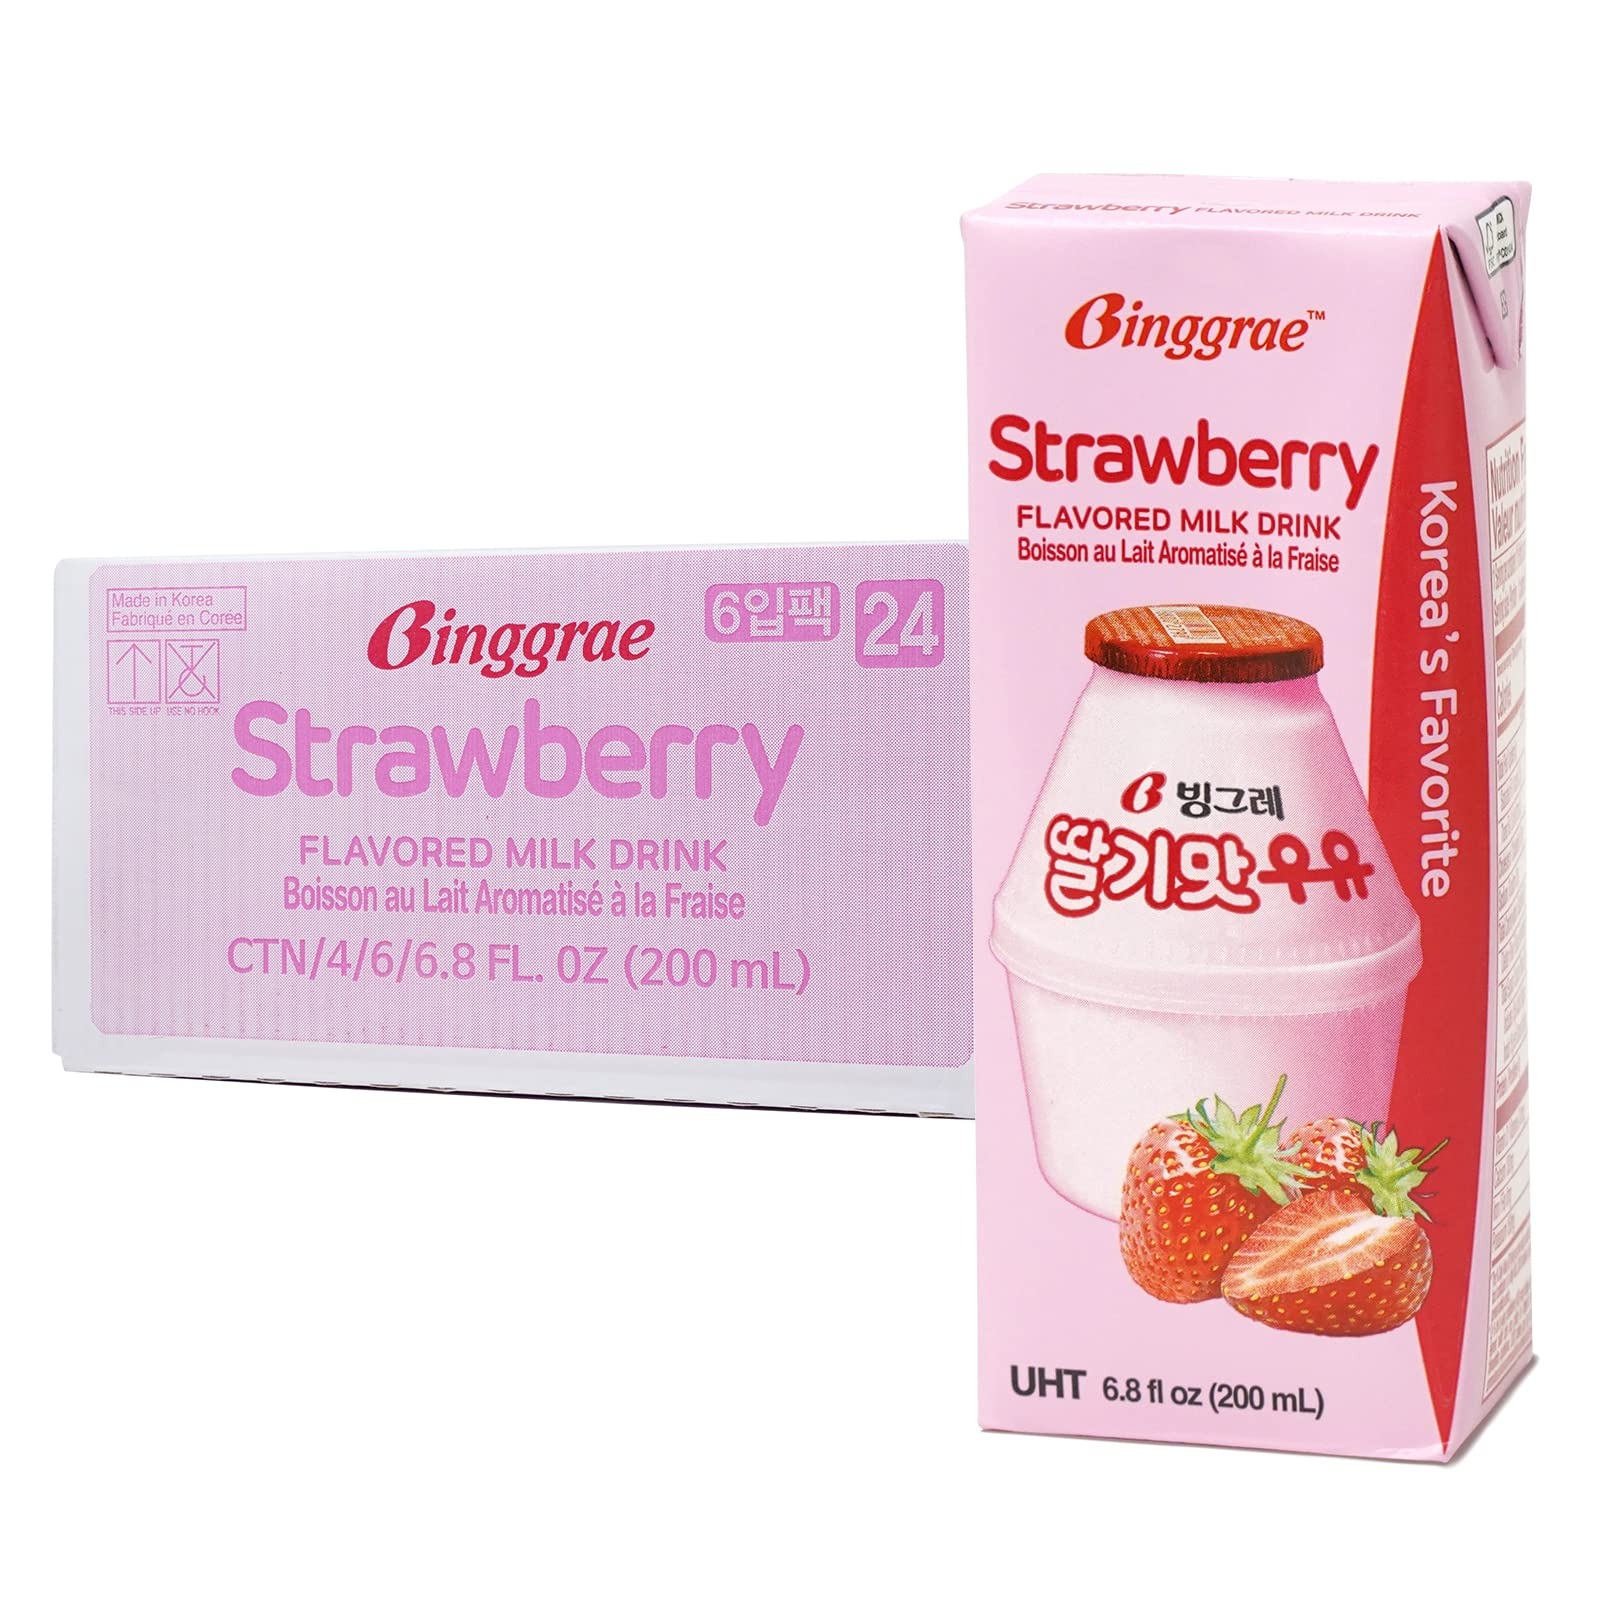
Item Name: Binggrae Strawberry Flavored Milk Drink – Korean Sweet and Creamy Beverage – Shelf-Stable 6.8 fl oz Cartons – Pack of 24
Bullet Point 1: Popular Korean Drink with a Sweet Strawberry Twist - Binggrae Strawberry Milk blends real strawberry flavor with creamy milk for a delicious and satisfying beverage.
Bullet Point 2: Ready-to-Drink, Shelf-Stable Cartons - Convenient 6.8 fl oz boxes require no refrigeration until opened—great for travel, school, or stocking your pantry.
Bullet Point 3: Pack of 24 Individual Boxes - Stock up on your favorite Korean milk drink with this family-friendly or office-ready bulk pack.
Bullet Point 4: Perfect for All Ages and Occasions - Enjoy as a snack, in lunchboxes, or as a fun alternative to soft drinks—just chill and sip.
Bullet Point 5: Trusted Korean Brand - Made by Binggrae, a household name in Korea known for high-quality flavored milk drinks enjoyed for generations.
Value: 163.2
Unit: Fl Oz

Price: 14.545